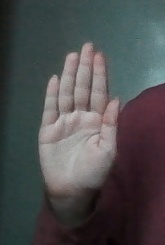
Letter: seen